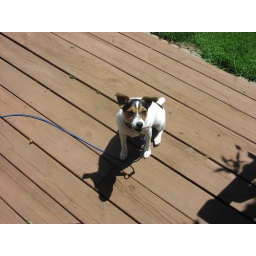
Bean in the lake behind the house